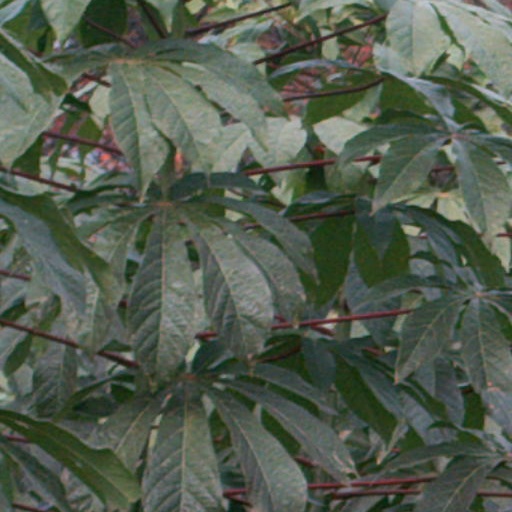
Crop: cassava